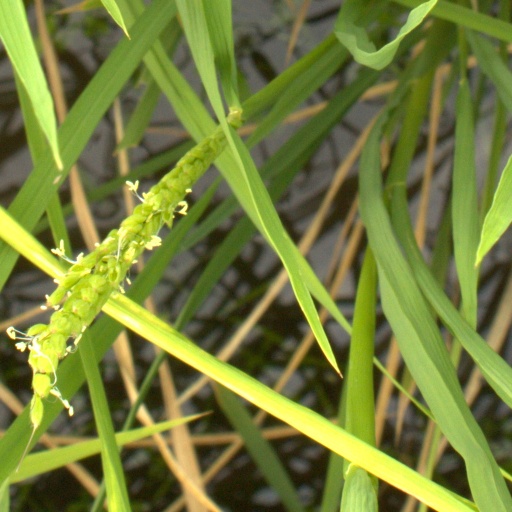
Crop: rice